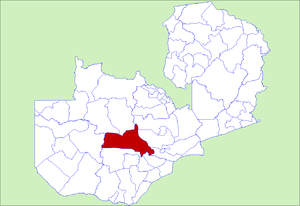
Le District de Mumbwa est un district de Zambie, situé dans la province Centrale. Sa capitale se situe à Mumbwa. Selon le recensement zambien de 2000, le district a une population de 158 861 personnes.